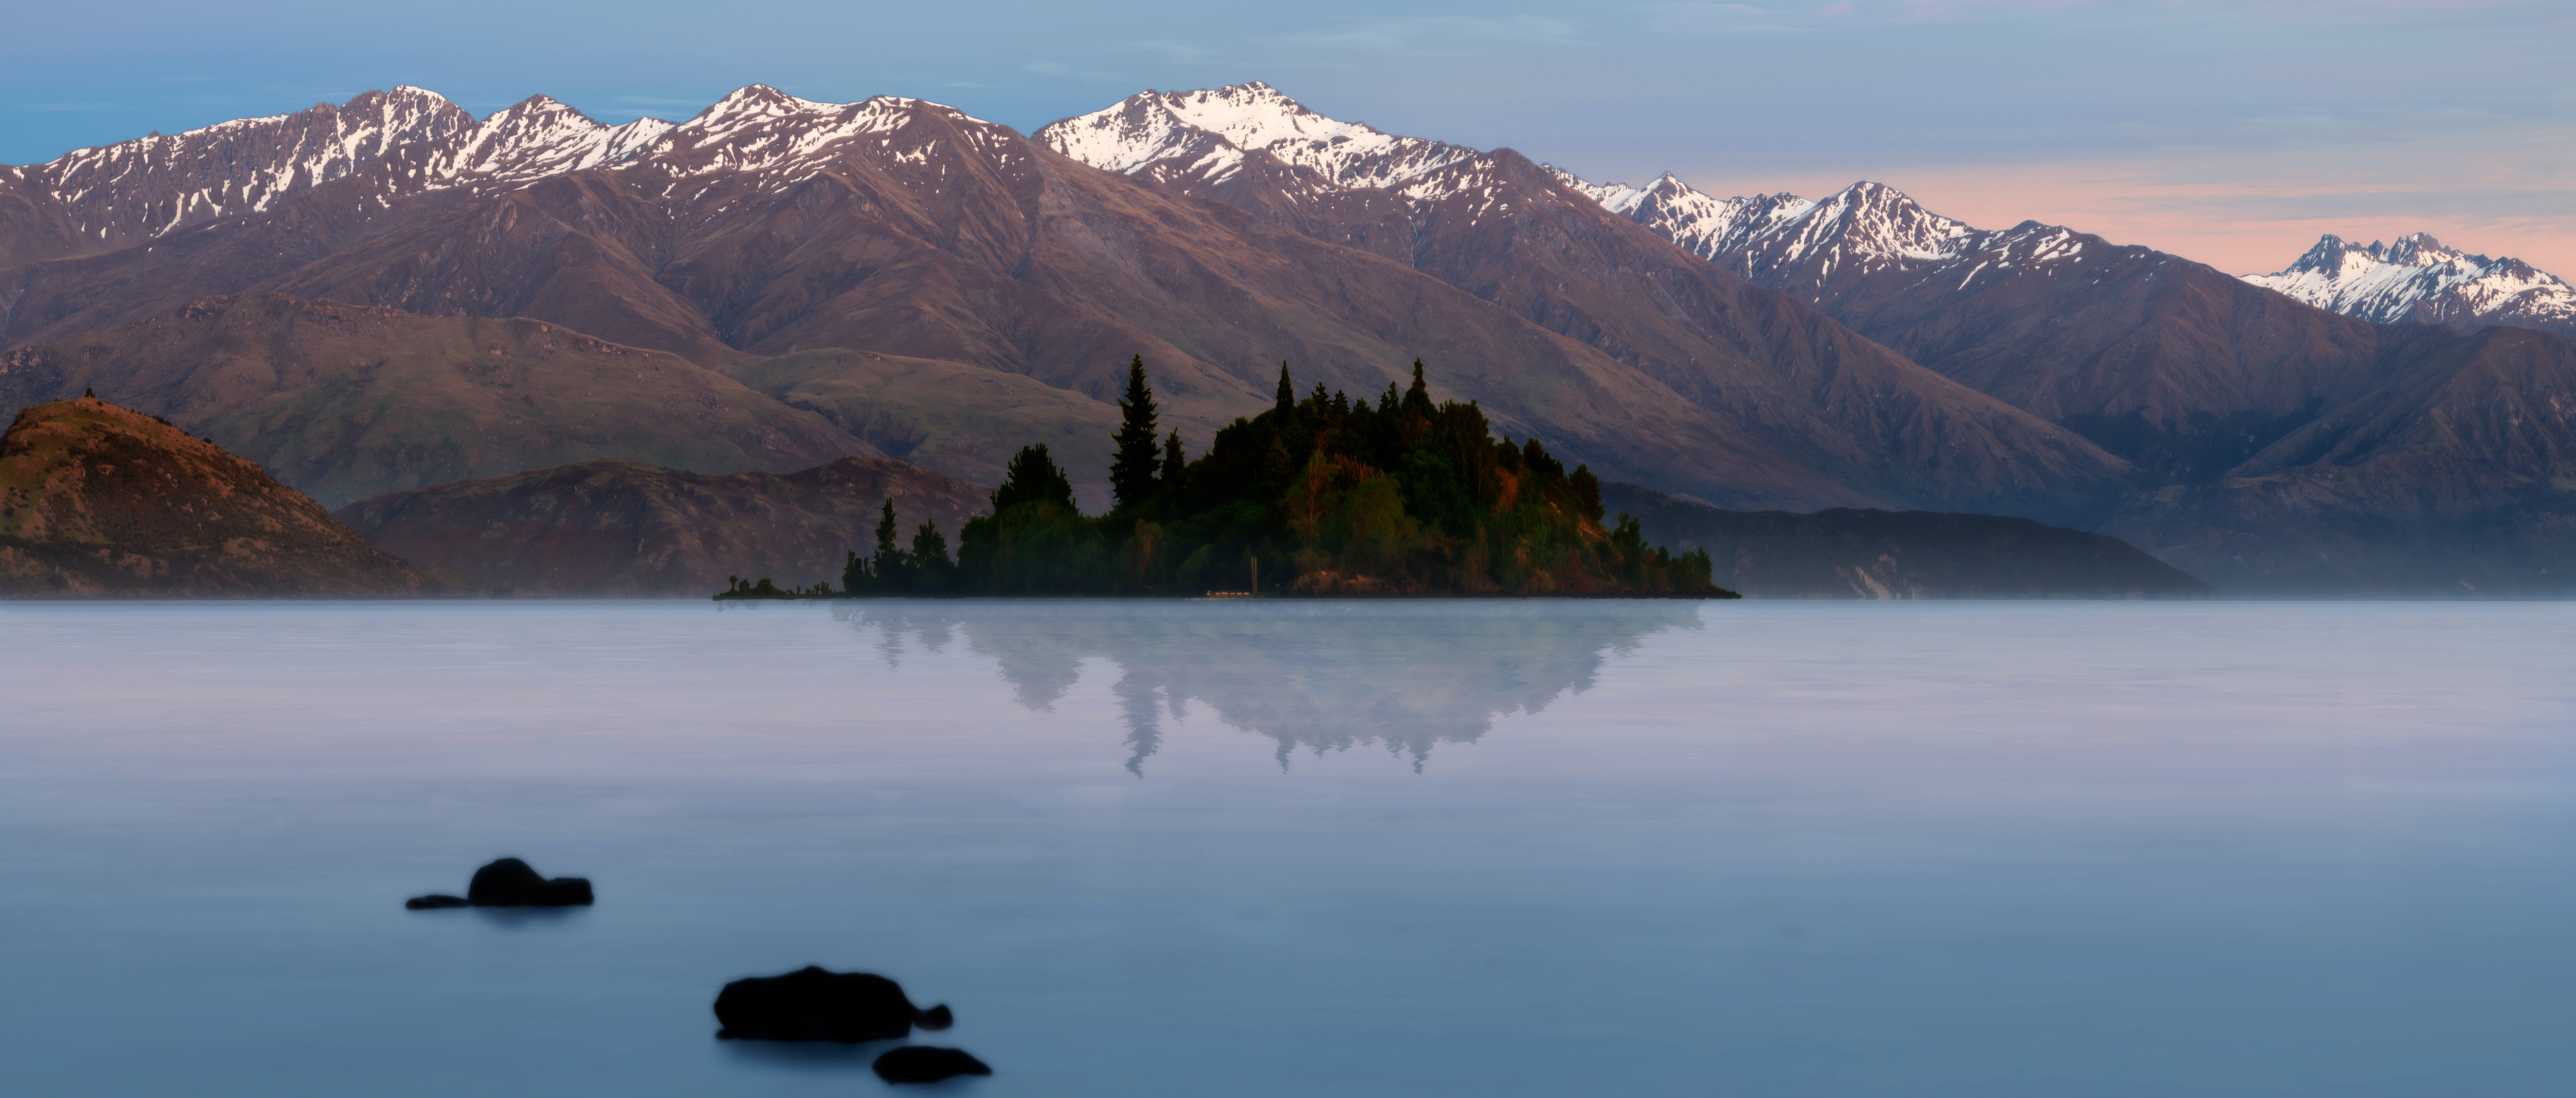
new zealand, lake, wanaka, reflection, nature, mountain, water, mountain range, mount scenery, wilderness, sky, loch, alps, morning, calm, fell, lake district, fjord, highland, tarn, reservoir, landscape, glacial lake, crater lake, sound, computer wallpaper